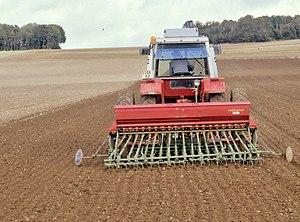
semis de céréales avec un semoir classique
Le semis est une opération culturale qui consiste à mettre en terre les graines ou semences que ce soit dans un champ ou une surface de petite dimension. Le semis peut se faire à la main, ou de manière mécanisée à l'aide de semoirs.